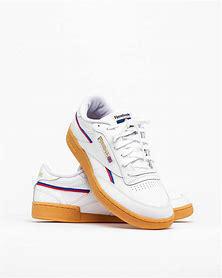
Brand: Reebok
Model: Club C 85 Mu